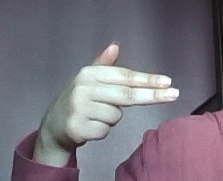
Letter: ghain